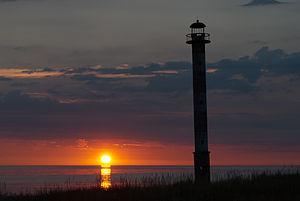
Le phare de Kiipsaare est un feu inactif situé sur la péninsule de Harilaid au nord-ouest de la grande île de Saaremaa, appartenant à la commune de Kihelkonna dans le Comté de Saare, en Estonie.